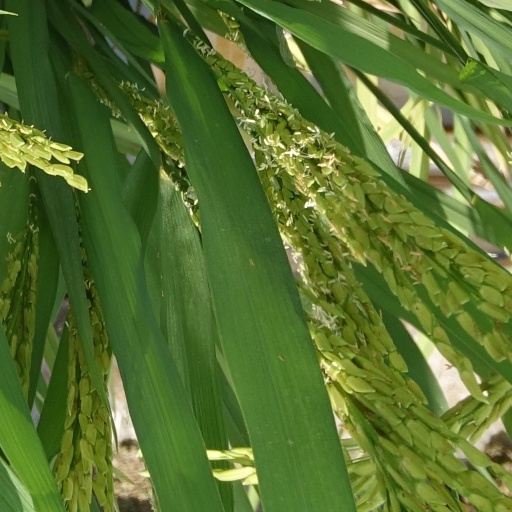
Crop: rice